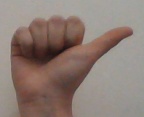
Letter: dhad